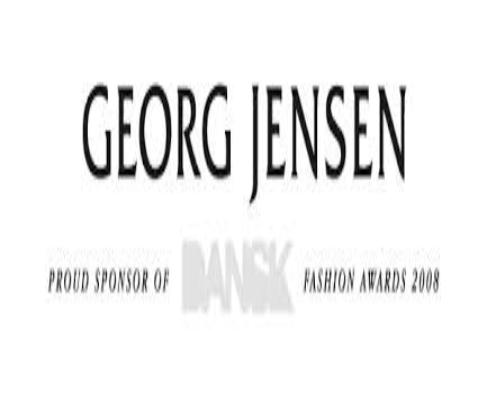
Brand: Georg Jensen
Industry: Clothes